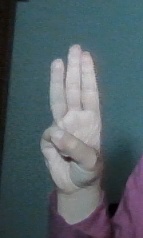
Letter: thaa